Plateau pika

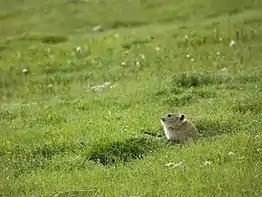
In Amdo of the northern Tibetan Plateau

The species is currently considered threatened, mostly due to aggressive poisoning campaigns by Chinese populations, predominantly to eliminate competition for food with livestock. The plateau pika is considered a keystone species and also considered a pest because of the degradation it causes to crops. This causes a competition in foraging with the livestock of farmers such as yaks, sheep, and horses, which in turn affects their livelihood. Conservation efforts for the Plateau pika have focused on a number of strategies. One approach has been to raise awareness among local communities about the important role that the pika plays in the ecosystem and to promote more sustainable farming practices that do not rely on exterminating the animals. This can involve providing alternative methods for protecting crops, such as using fencing or other physical barriers.